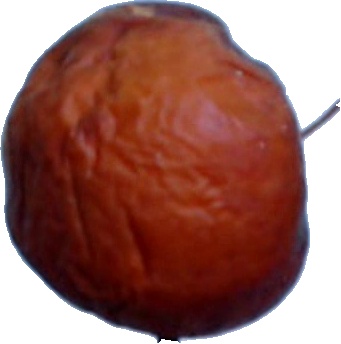
Label: apple_rotten_1